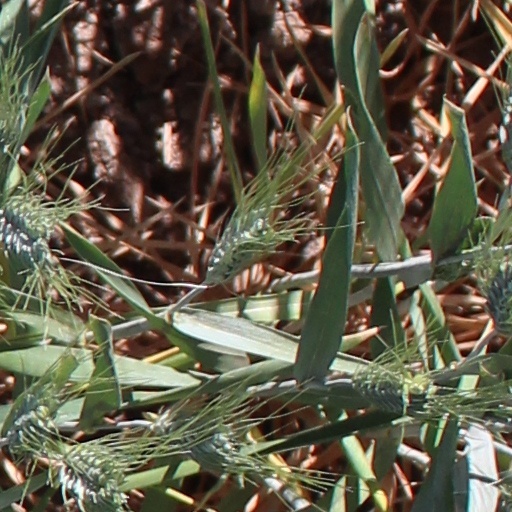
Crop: wheat